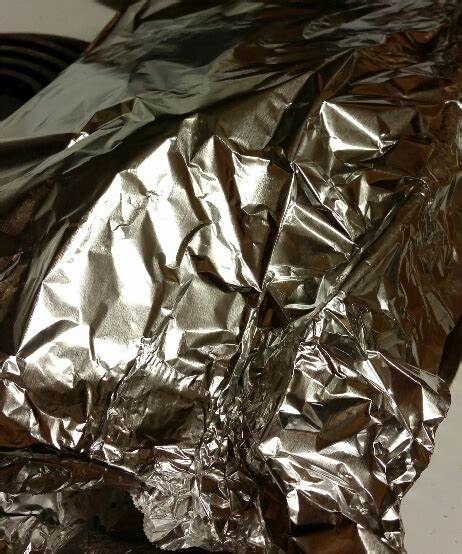
Waste category: metal